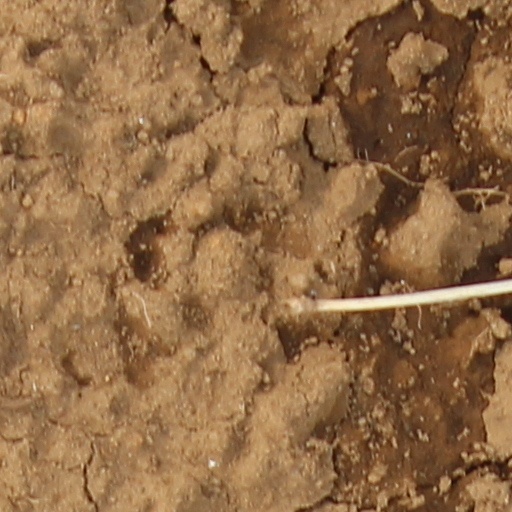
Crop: wheat